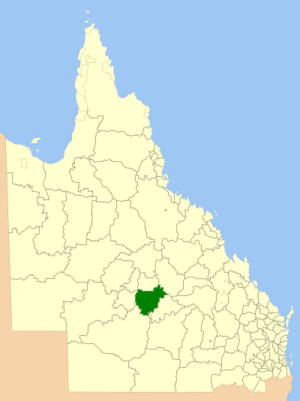
Le comté de Blackall est une zone d'administration locale au centre du Queensland en Australie.